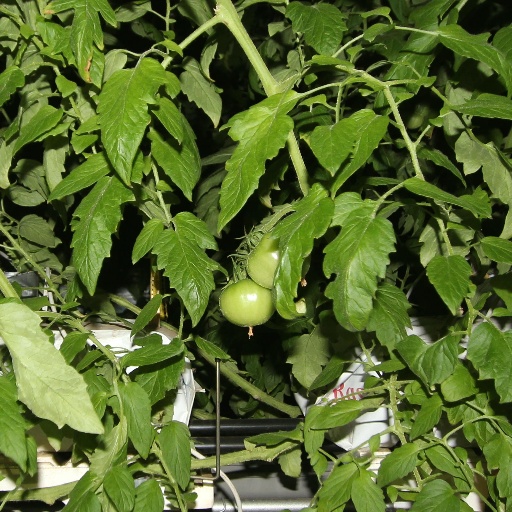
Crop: tomato